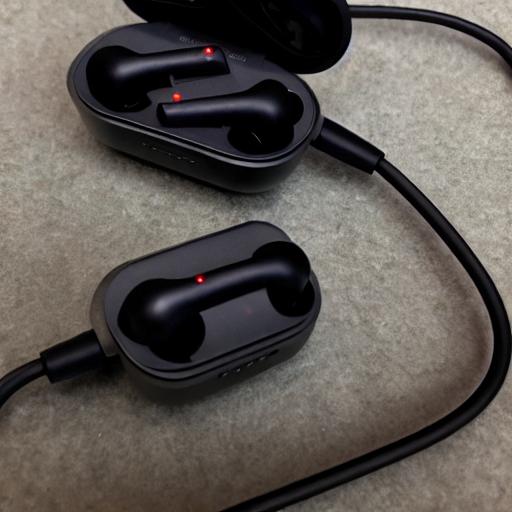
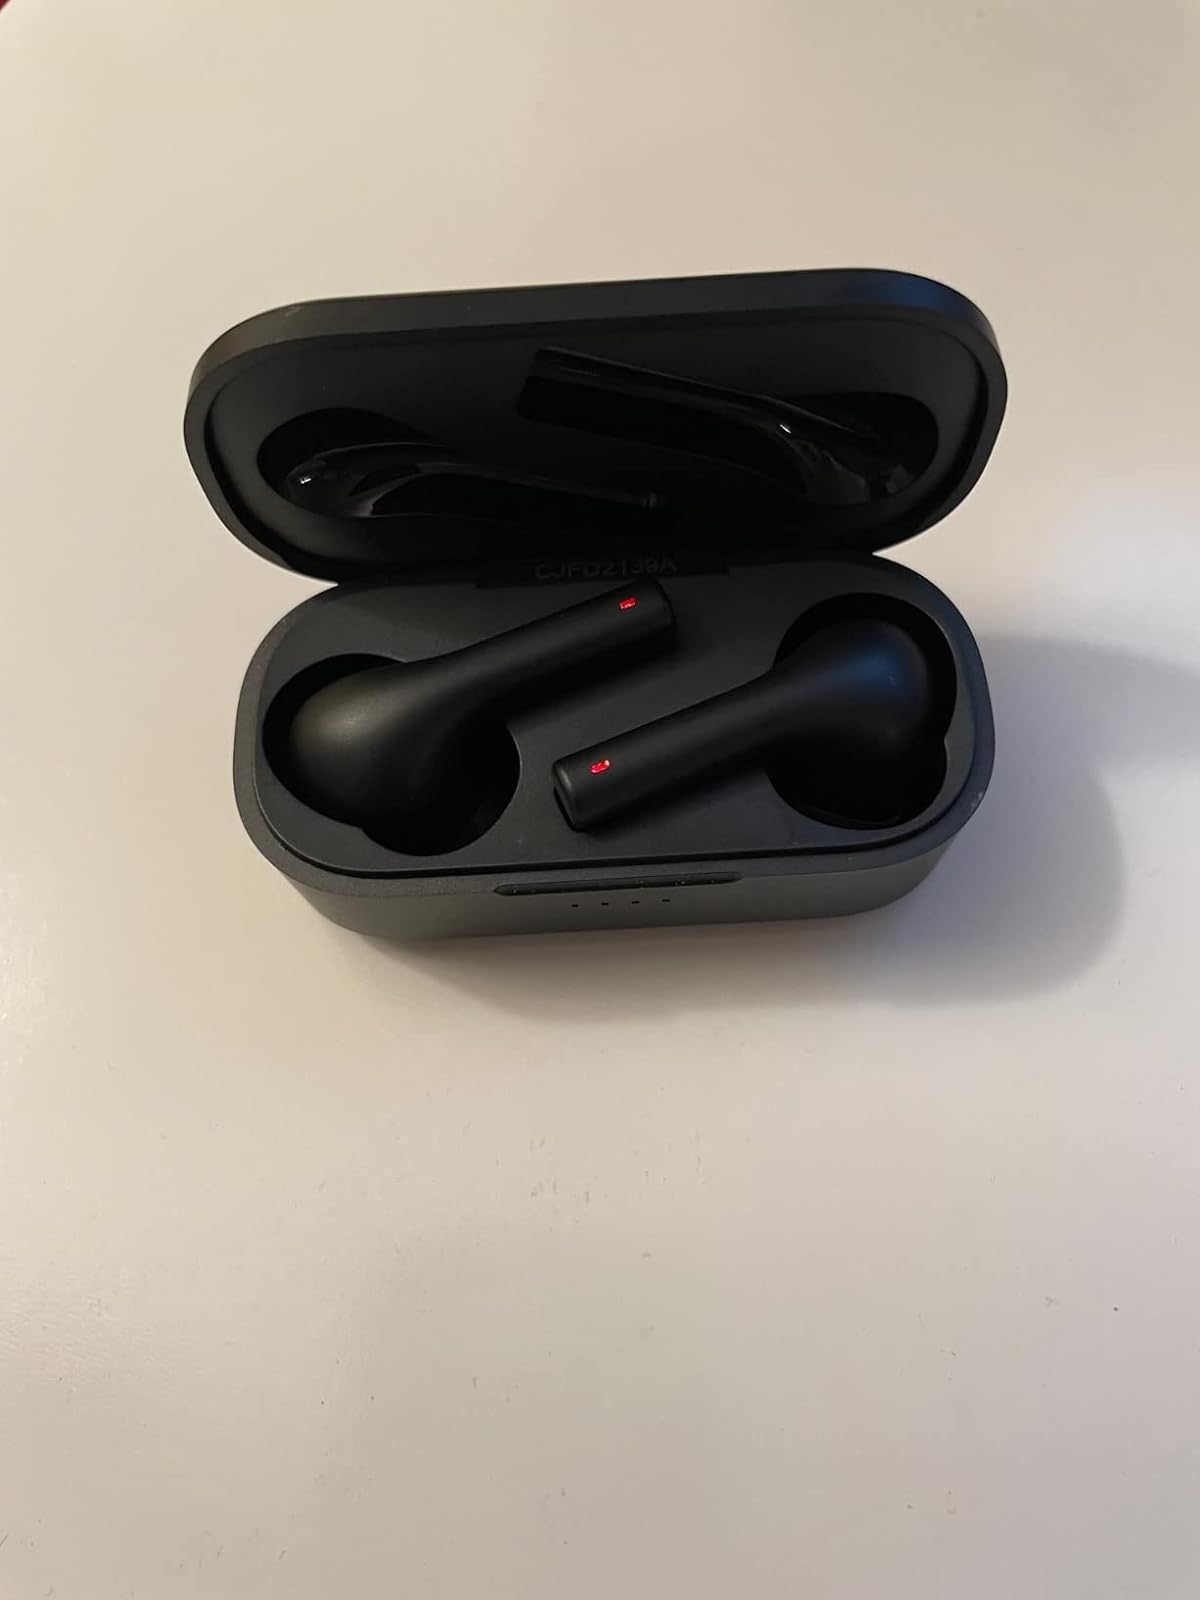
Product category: earbuds
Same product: no